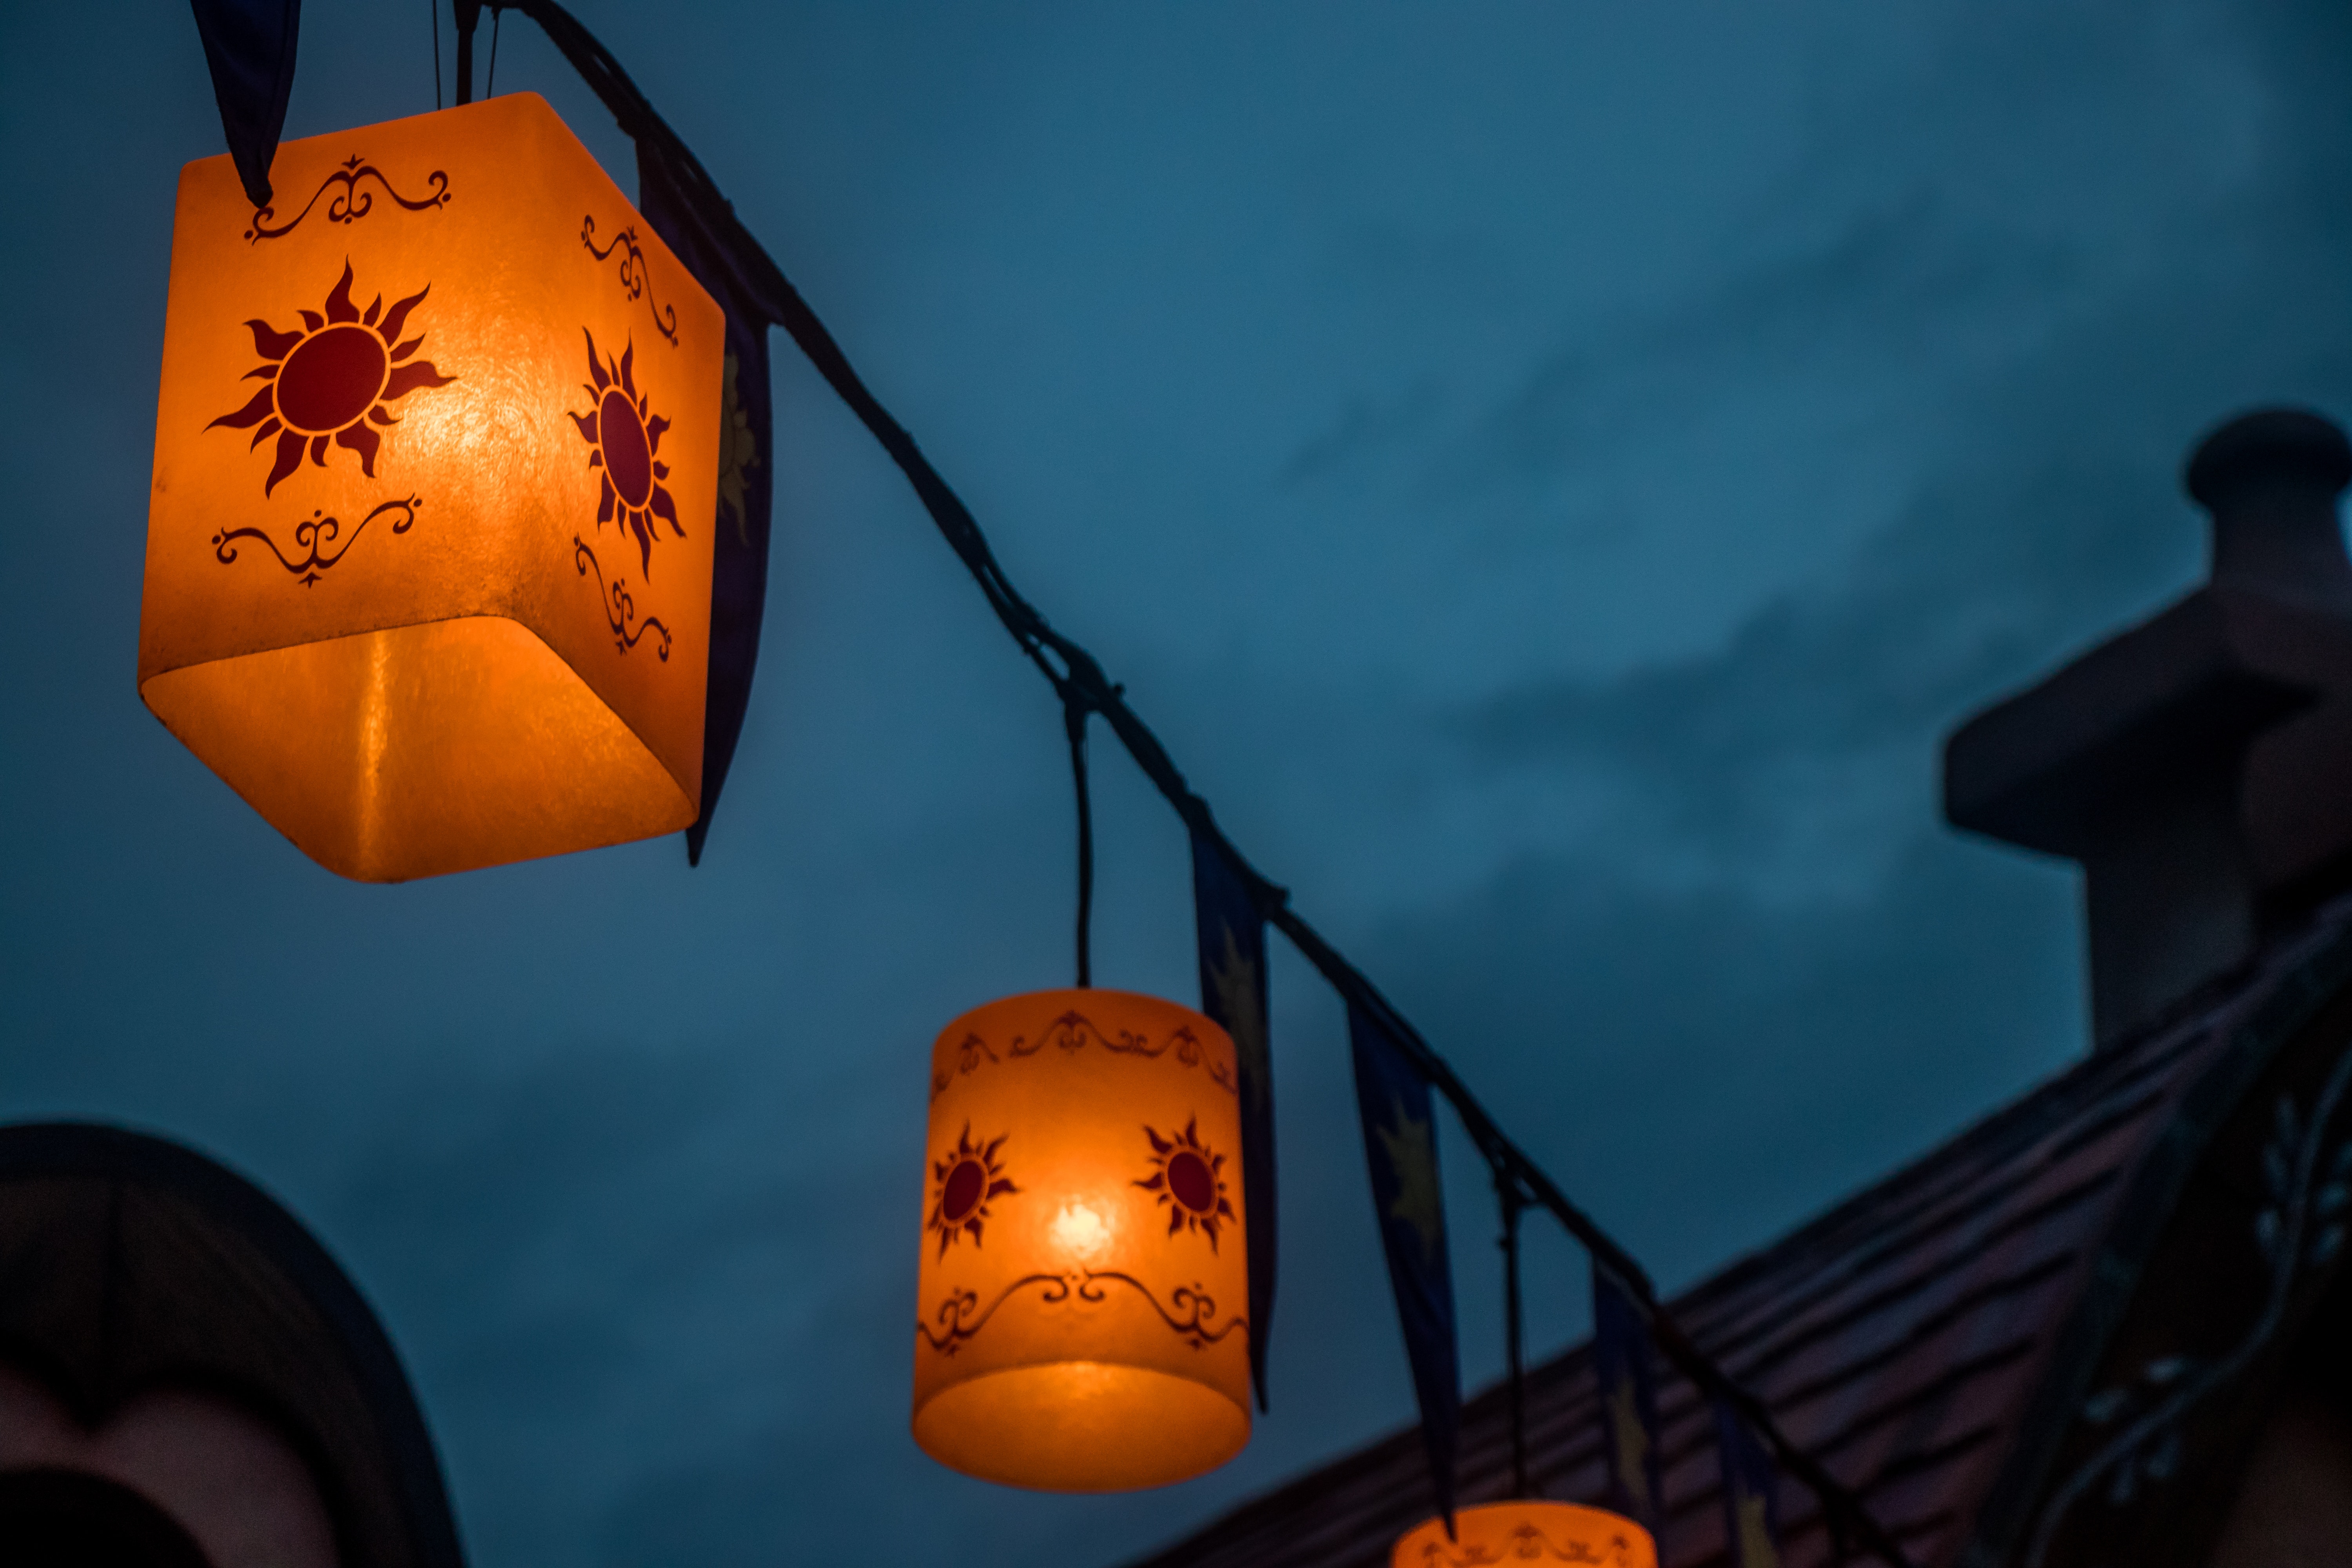
lighting, lantern, light fixture, amber, nightlight, street light, lighting accessory, lamp